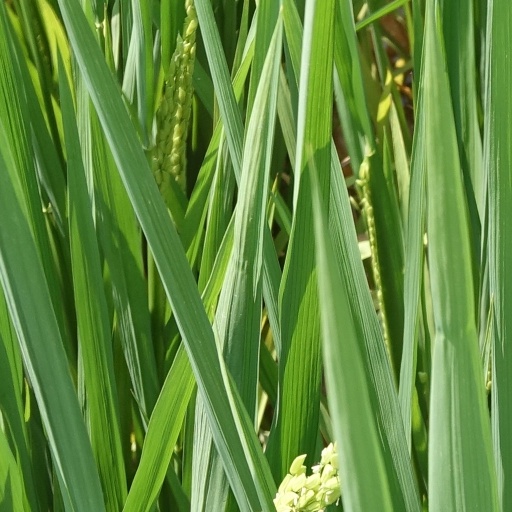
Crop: rice